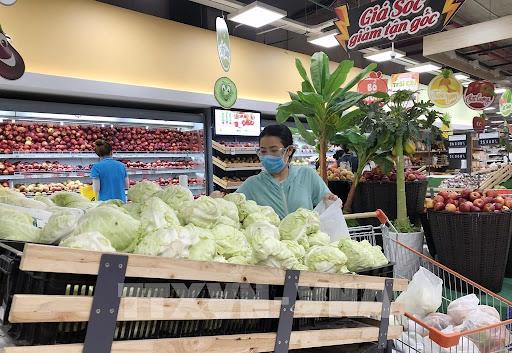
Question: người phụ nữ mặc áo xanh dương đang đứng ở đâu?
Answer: ở quầy bán trái cây trong siêu thị